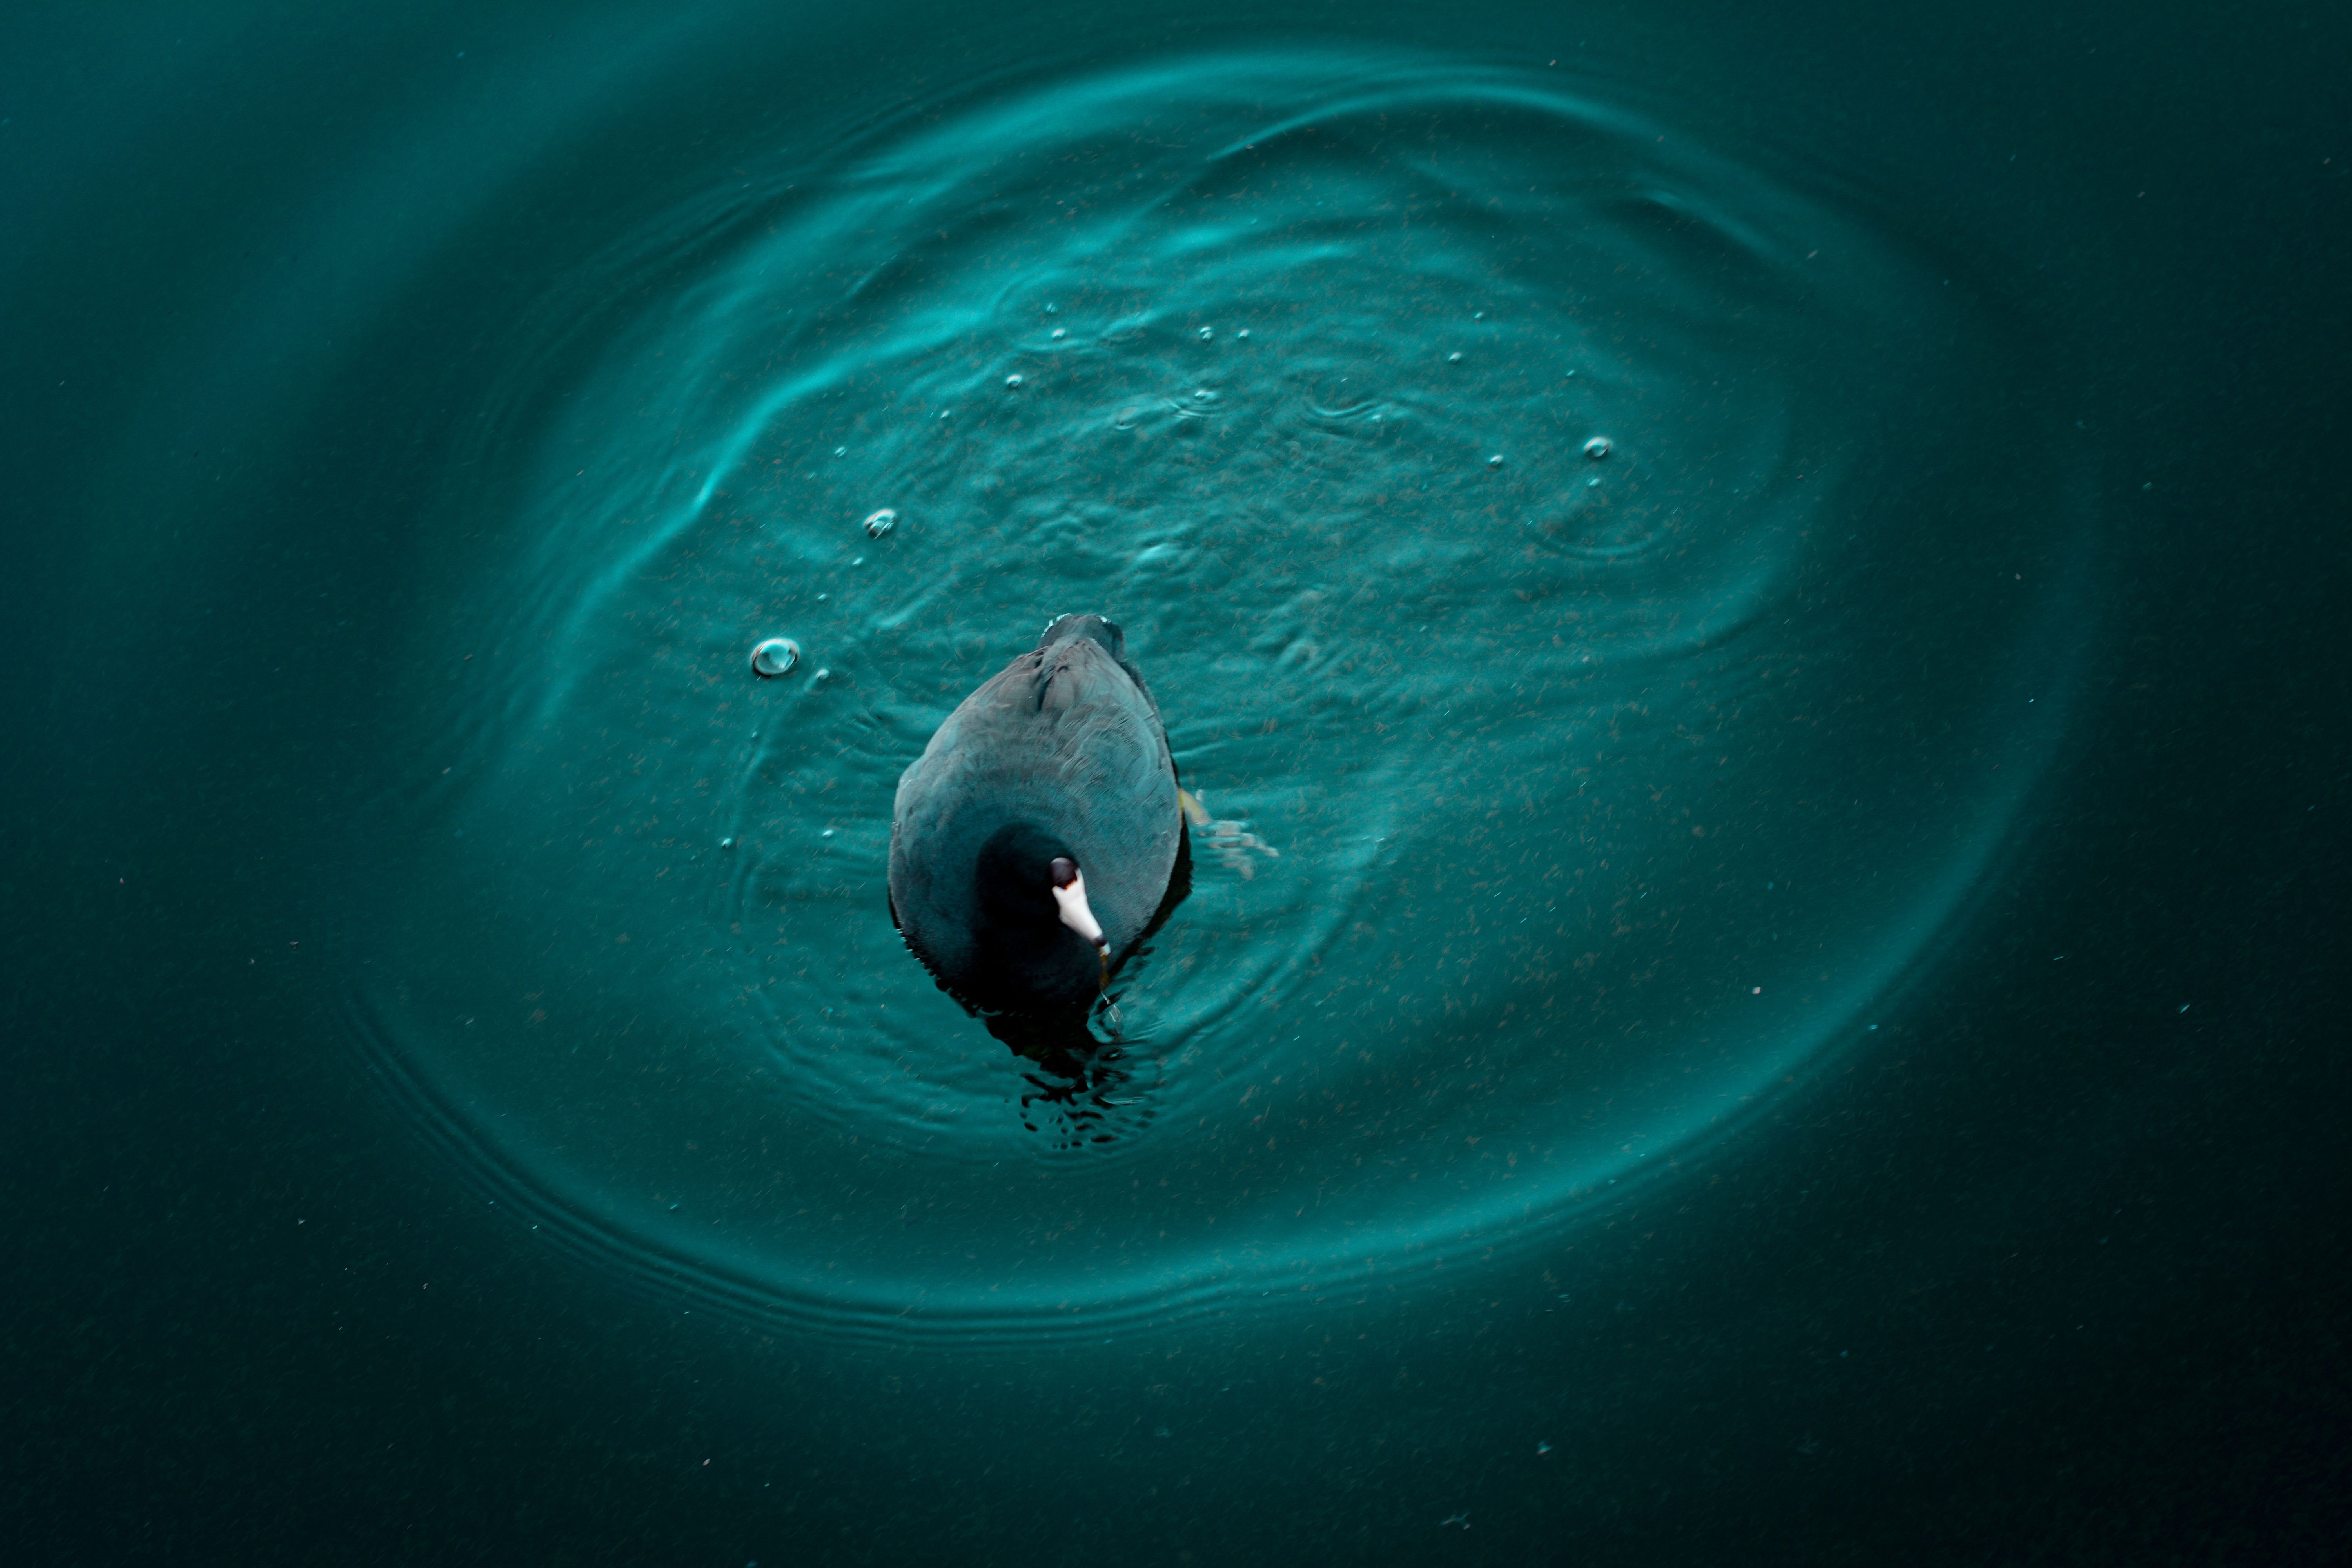
wave, outer space, astronomical object